Whitby

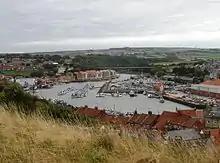
The Marina was built to develop and diversify the local economy.

By an Act of 1837 government of the town was entrusted to a board of Improvement Commissioners, elected by the ratepayers. A Local Board was formed in 1872, and lasted until Whitby Urban District Council was formed under the Local Government Act 1894. The townships of Whitby, Ruswarp and Hawsker-cum-Stainsacre were formed into a Parliamentary borough under the Reform Act 1832 returning one member until the Redistribution of Seats Act 1885.